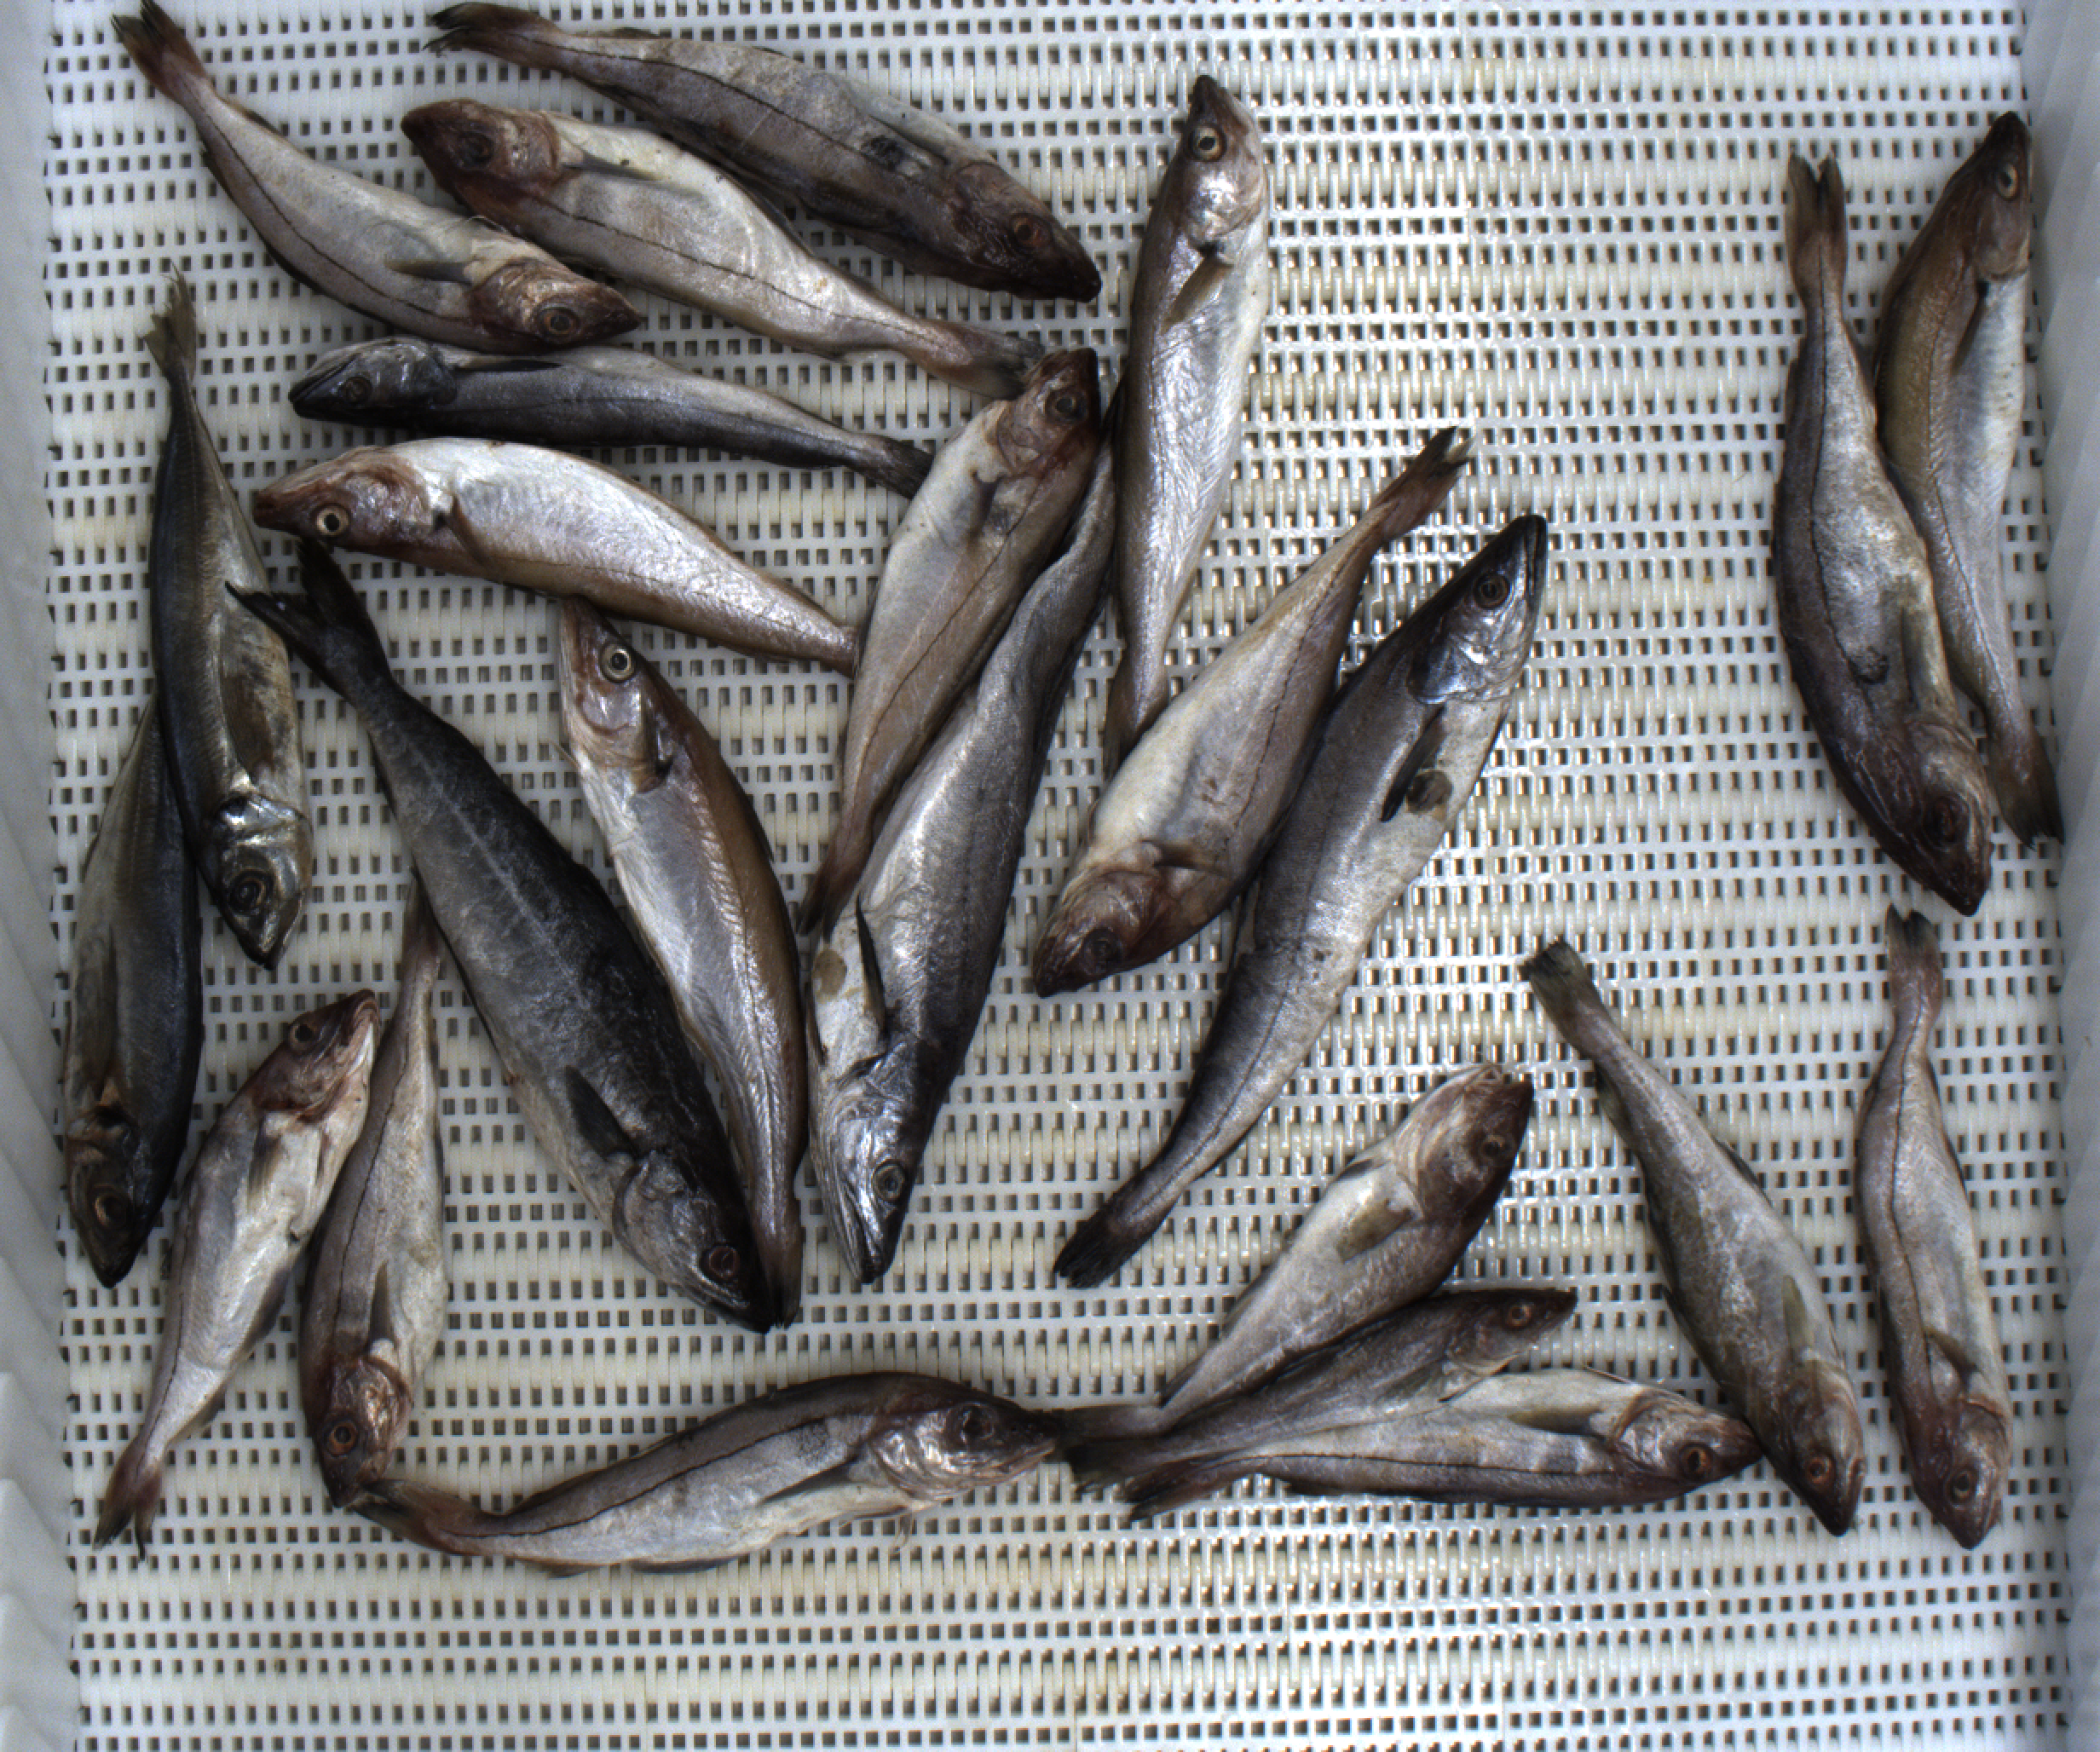
Total fish: 24
Cod: 3
Haddock: 11
Whiting: 4
Hake: 3
Horse mackerel: 2
Saithe: 1
Other: 0